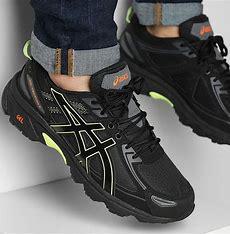
Brand: Asics
Model: Gel Venture 6